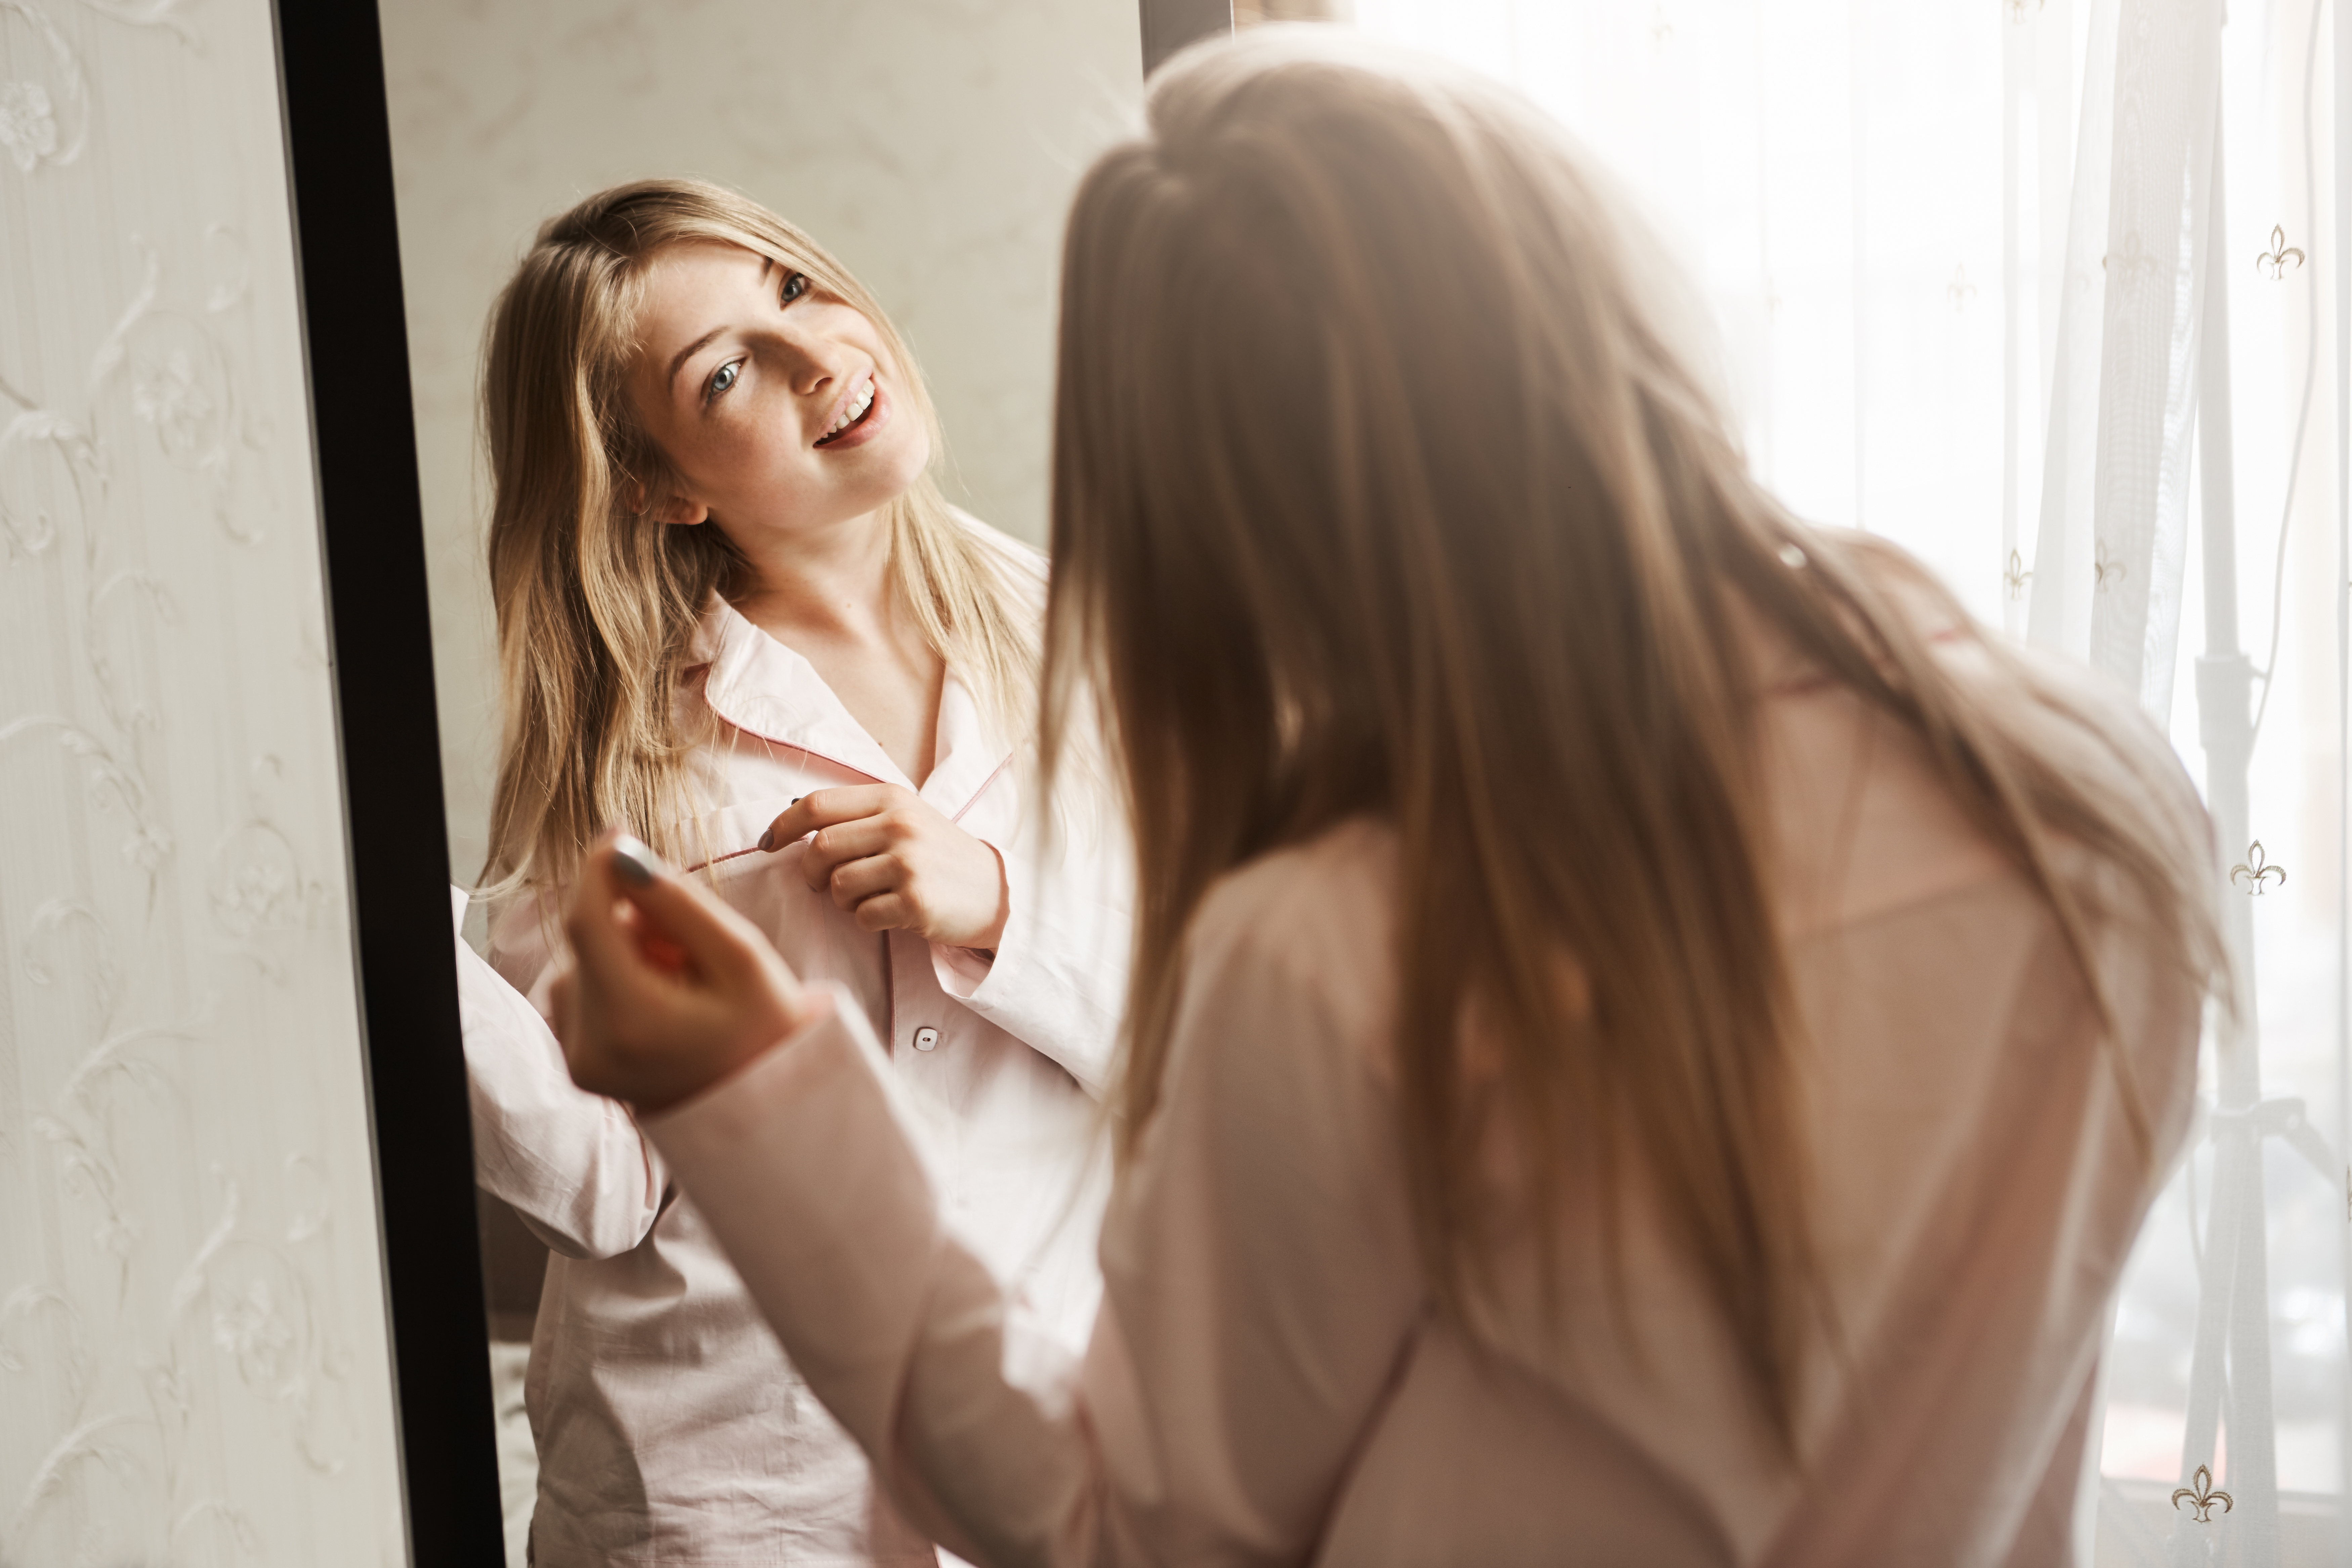
woman, family, female, girl, daughter, mother, teenager, mirror, home, wife, nightwear, housewife, pyjamas, sleepwear, house, morning, teenage, parent, person, coffee, people, leisure, young, indoors, relaxing, comfortable, bed, curly, mom, lifestyle, bedroom, caucasian, day, happy, cute, little, sitting, white, parenting, room, weekend, bedding, portrait, cheerful, european, women, upbeat, grinning, smiling, joyful, hair, photograph, blond, beauty, hairstyle, long hair, friendship, smile, photography, dress, brown hair, hand, photo shoot, reflection, gesture, layered hair